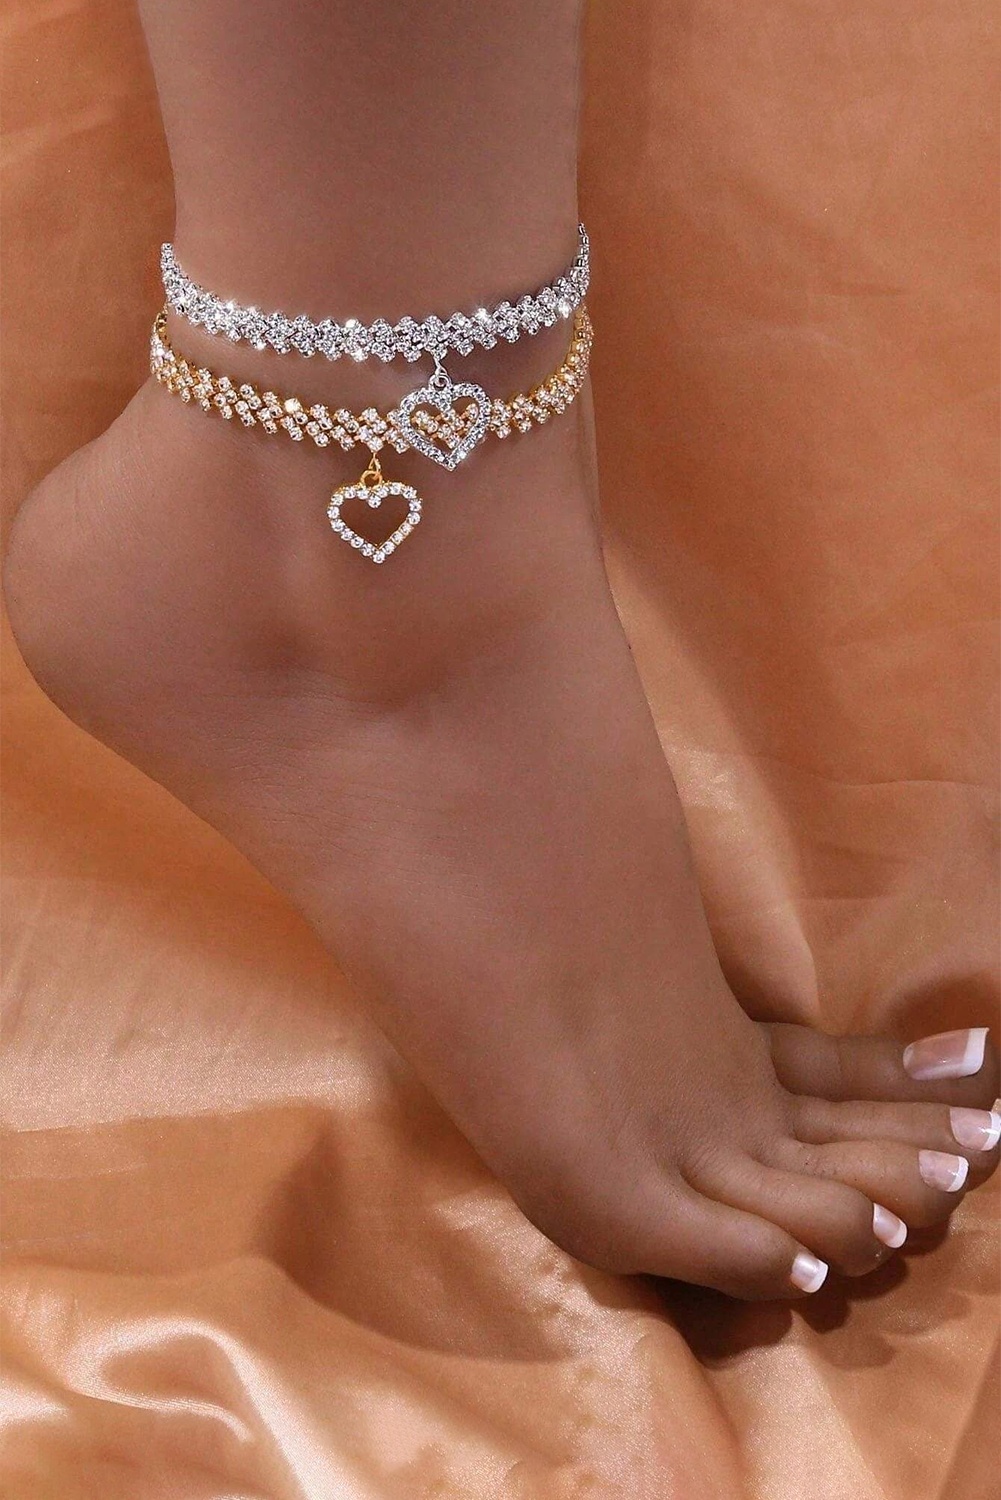
Gold Heart Pendant Rhinestone Adjustable Chain Anklet
Item No 3F6646BD65EA2638 Product Weight 0.05Kg Category Accessories > Jewelry Creation Time 2024-12-27 Material Alloy Style brief Pattern Valentine Color Gold Details Rhinestone Occasion Daily
Brand: AvocadoMall
Category: Apparel & Accessories > Jewelry > Anklets